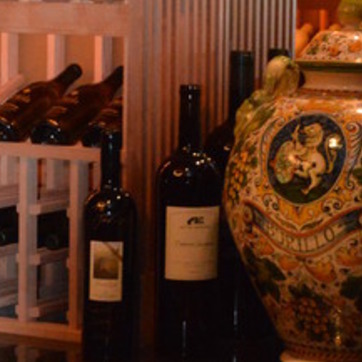
Material: glass